John Mulcaster Carrick

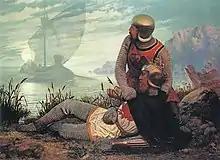
The Death of Arthur

The following year he exhibited, from the same address at the academy, two views of Borrowdale, and again in 1856. This time his work, "The Village Postman", was noticed by John Ruskin as containing "more than usual fidelity" and "immense labour". The Spectator also chose this painting as "superior examples". The Athenaeum magazine commented on this painting and a view of Rydal which he exhibited the following year. The Atheneaum made no comment in 1859 but the following year they saw his picture of Nice in winter as a "delight [for] all lovers of nature".